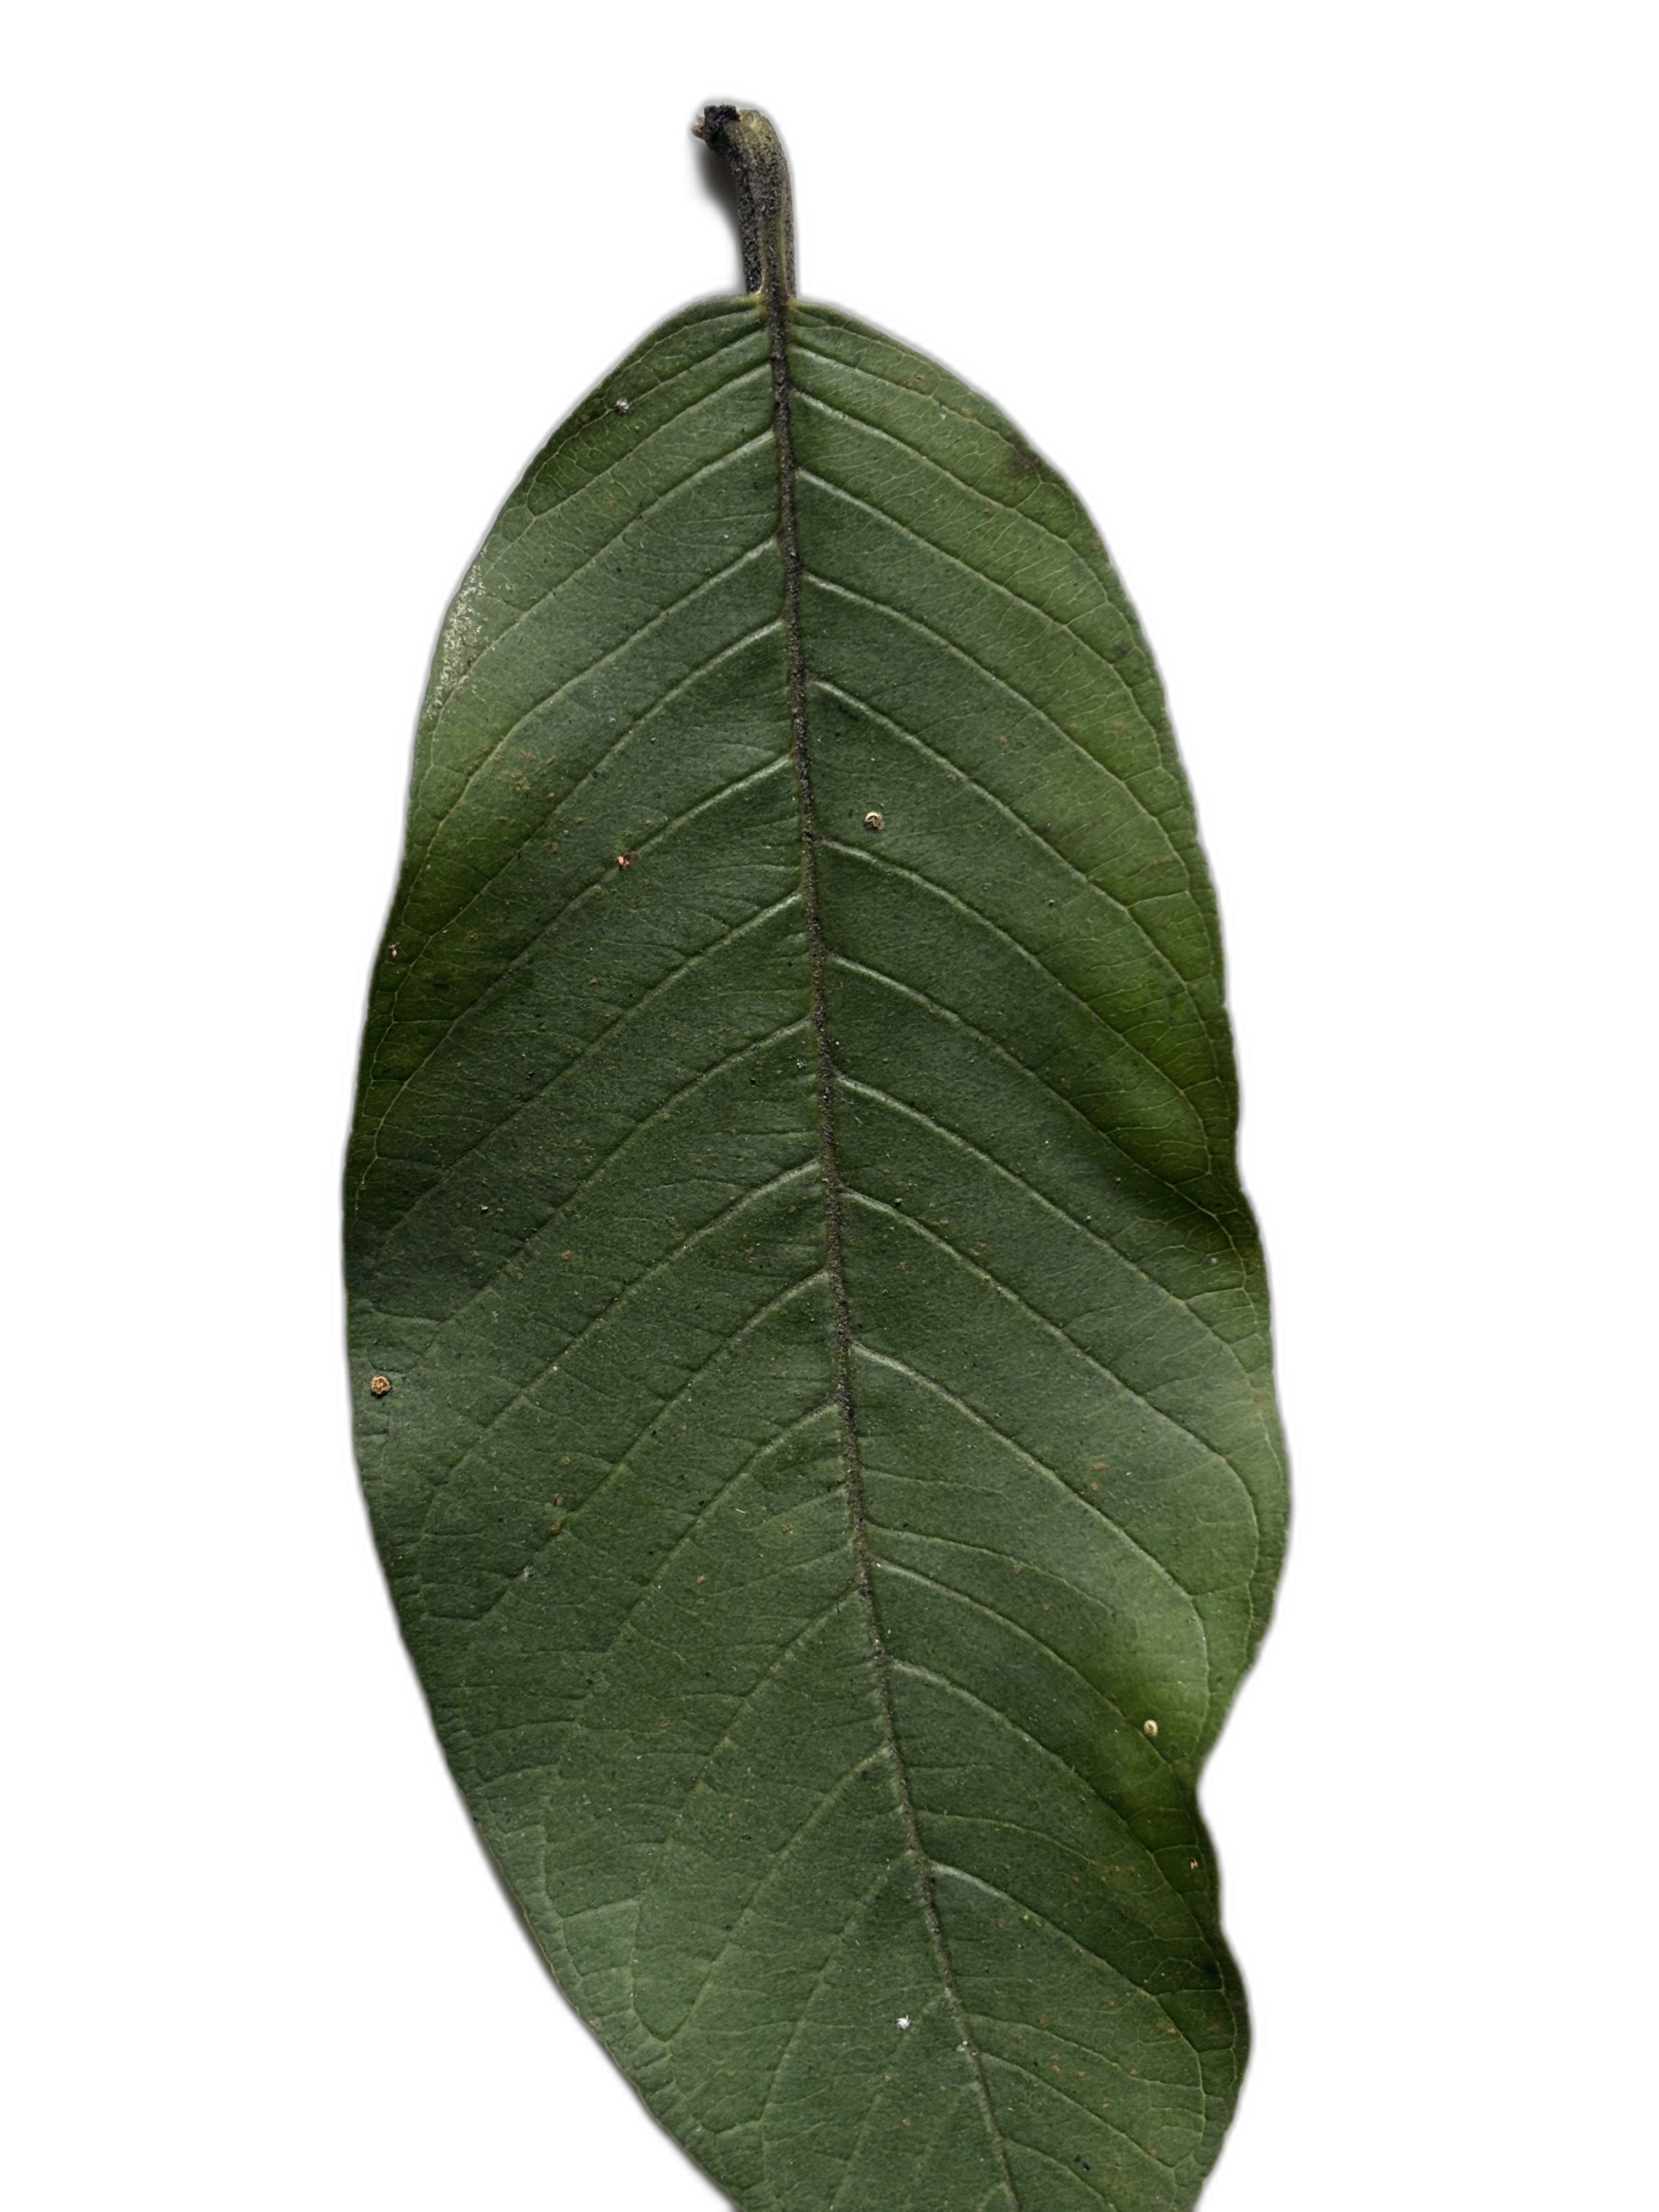
Plant part: leaf
Disease: Healthy